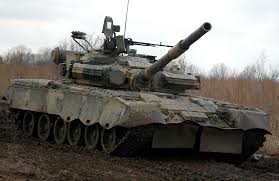
Label: T-80